Jewel Thief (1967 film)

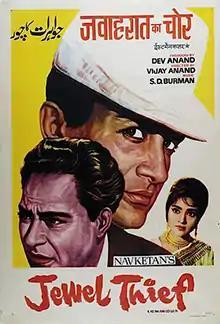
Film poster

Jewel Thief is a 1967 Indian Hindi-language spy thriller heist film directed by Vijay Anand. The film stars Ashok Kumar, Dev Anand, Vyjayantimala and features four bond girl-like actresses portrayed by Tanuja, Helen, Faryal and Anju Mahendru, with Nazir Hussain and Sapru appearing in supporting roles. It was produced by Dev Anand's production house, Navketan Films. The film revolves around a jewellery expert (Anand), as he and the police attempt to capture a notorious jewel thief, but in the process, their true identities get thoroughly muddled.